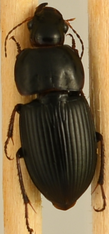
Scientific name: Anisodactylus dulcicollis
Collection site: Blandy Experimental Farm Site (BLAN), plot BLAN_003